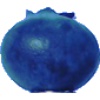
Label: huckleberry